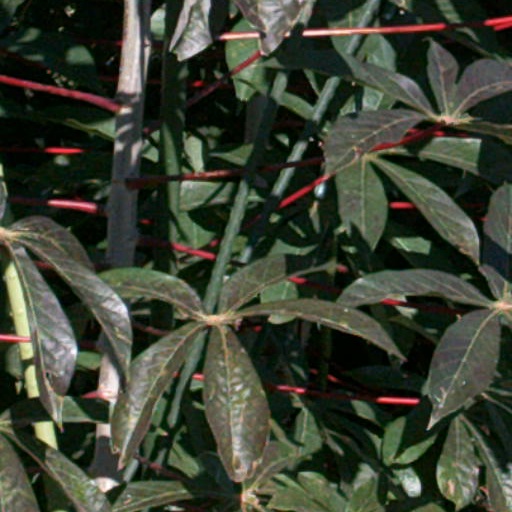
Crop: cassava